Stone-Darracott House

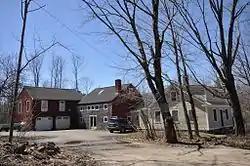

The Stone-Darracott House is a historic house on Old Marlborough Road in Dublin, New Hampshire. It was built in 1792 by John Stone, an early settler of Dublin for whom nearby Stone Pond is named. The house was also made part of a "gentleman's farm" by Mrs. Alberta Houghton (of the Houghton Mifflin publishing family) in the early 20th century, along with the adjacent Stone Farm. The house was listed on the National Register of Historic Places in 1983.